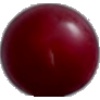
Label: Cherry Wax Red 1